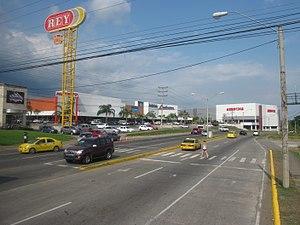
Route Panaméricaine à David au Panama
La Panaméricaine ou « autoroute transaméricaine » est un système de voies rapides et d'autoroutes qui relie l'ensemble des Amériques : il est composé d'un axe principal qui parcourt le continent du nord au sud et de plusieurs axes secondaires transversaux.
San José de David, ou plus simplement David est une ville de taille moyenne située au sud-ouest du Panama à proximité de la route panaméricaine.